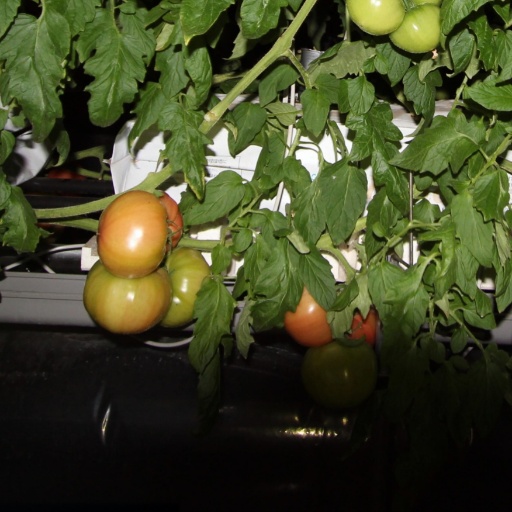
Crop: tomato